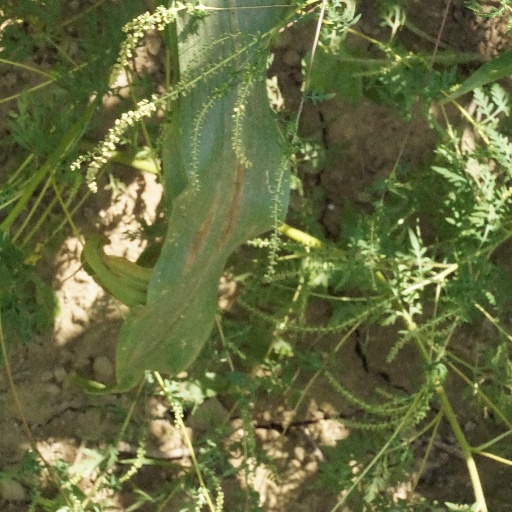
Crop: maize; corn